Steak and kidney pudding
Also known as:
it - Italian: Steak and kidney pudding
jv - Javanese: Pudhing ginjal lan stik
ru - Russian: Пудинг с говядиной и почками
vi - Vietnamese: Bánh pudding bít tết và thận
Category: meat (steak pudding)
Cuisine: British
Associated cuisines: British
Area: England
Countries: England
Region: Northern Europe

The dish is a main course in which beef steak and beef, veal, pork or lamb kidney are enclosed in suet pastry and slow-steamed on a stovetop.

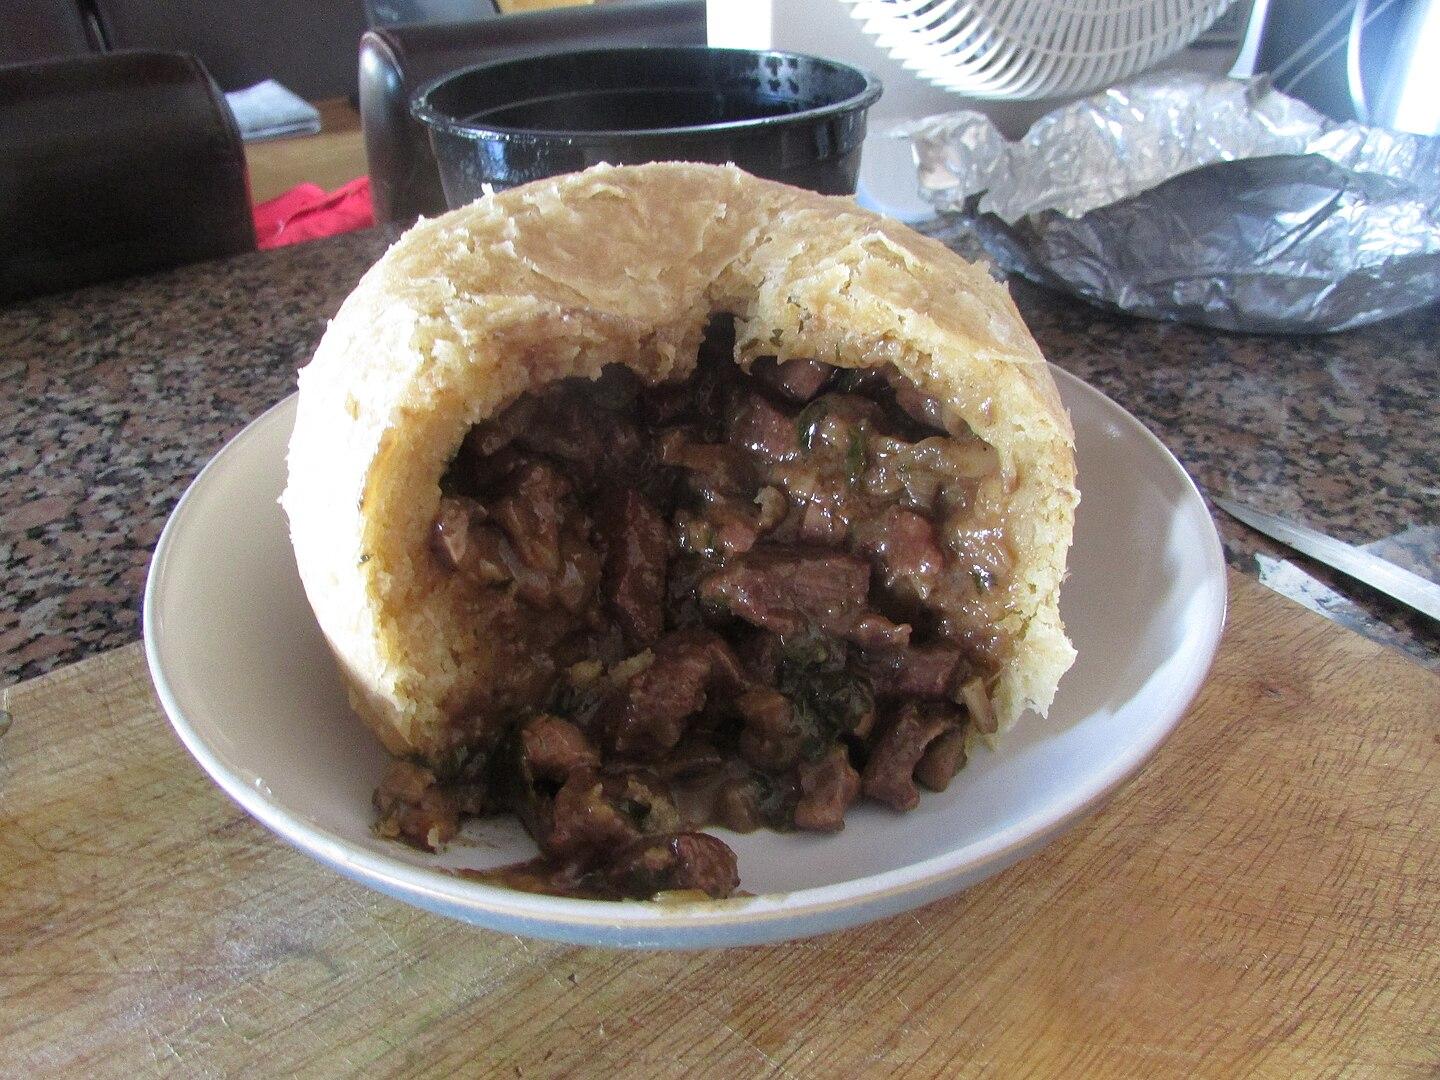